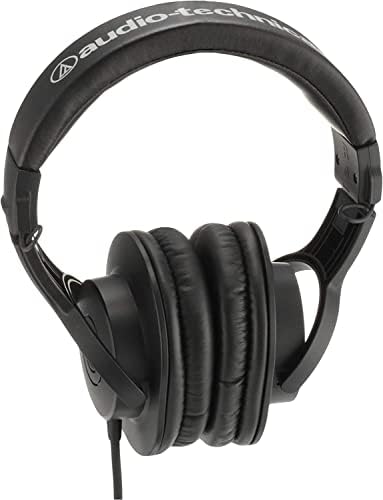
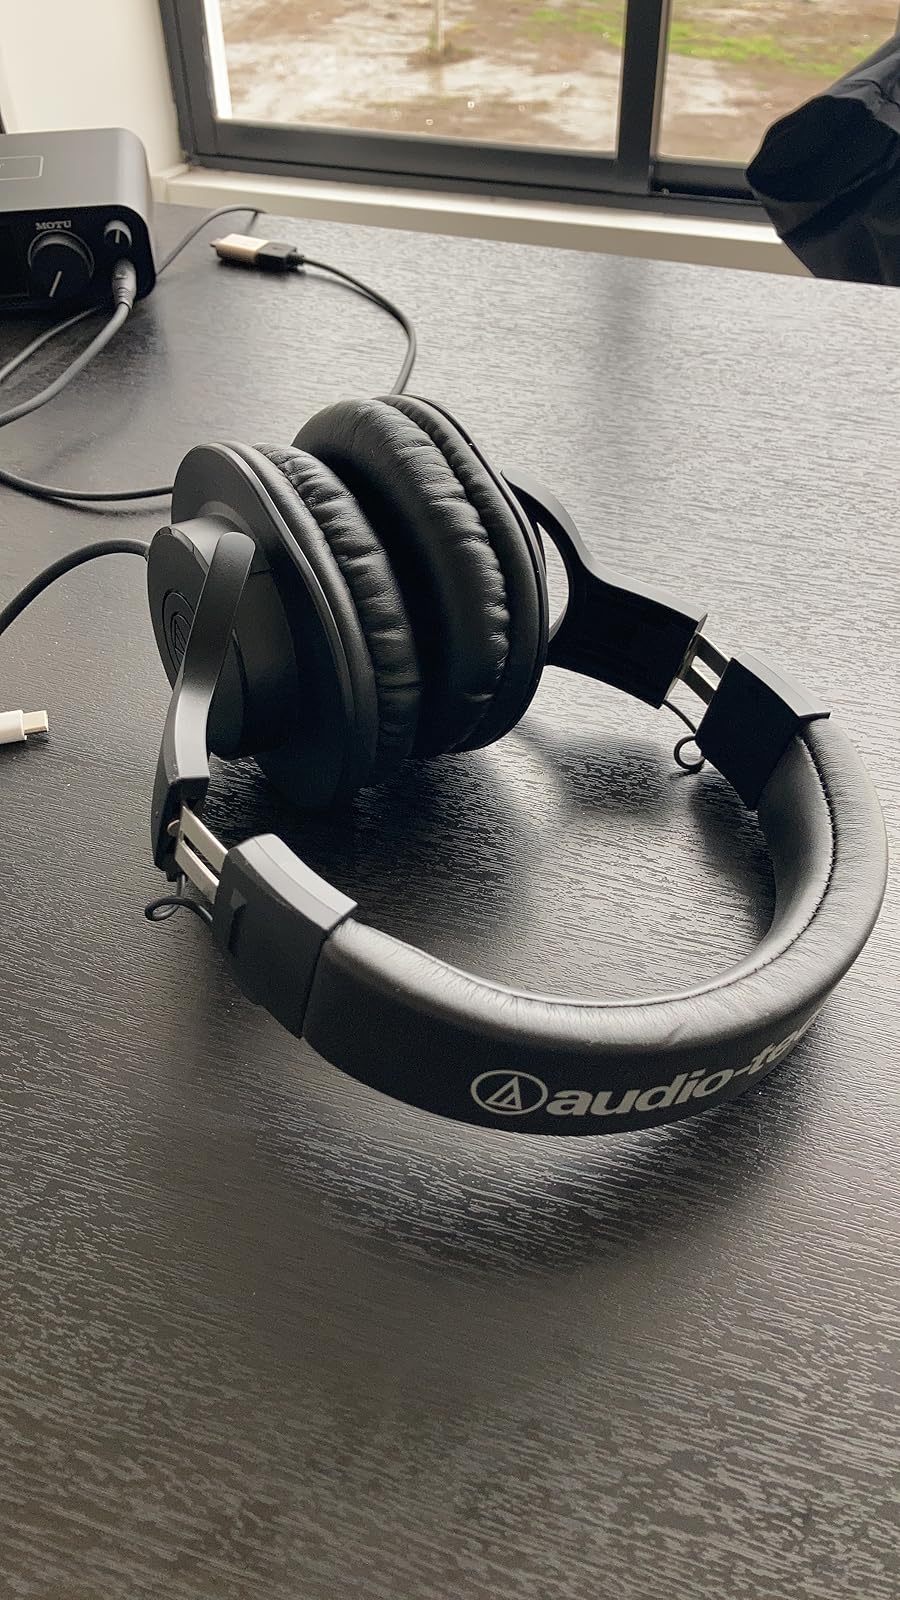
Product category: headphones
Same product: yes